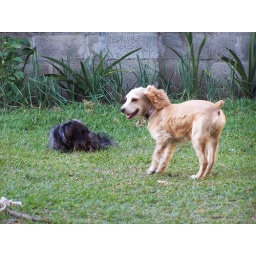
My 2 &amp;quot;not quiet&amp;quot; dogs playing in the back yard of my home